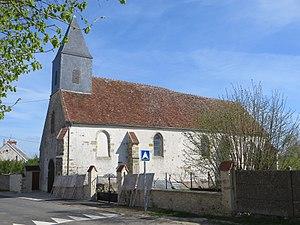
Vue générale de l'église
Saint-Mars-Vieux-Maisons est une commune française située dans le département de Seine-et-Marne en région Île-de-France.